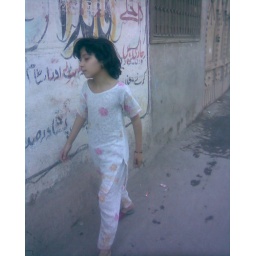
A cute little girl walking in her tone in Nothia Jadeed Peshawar